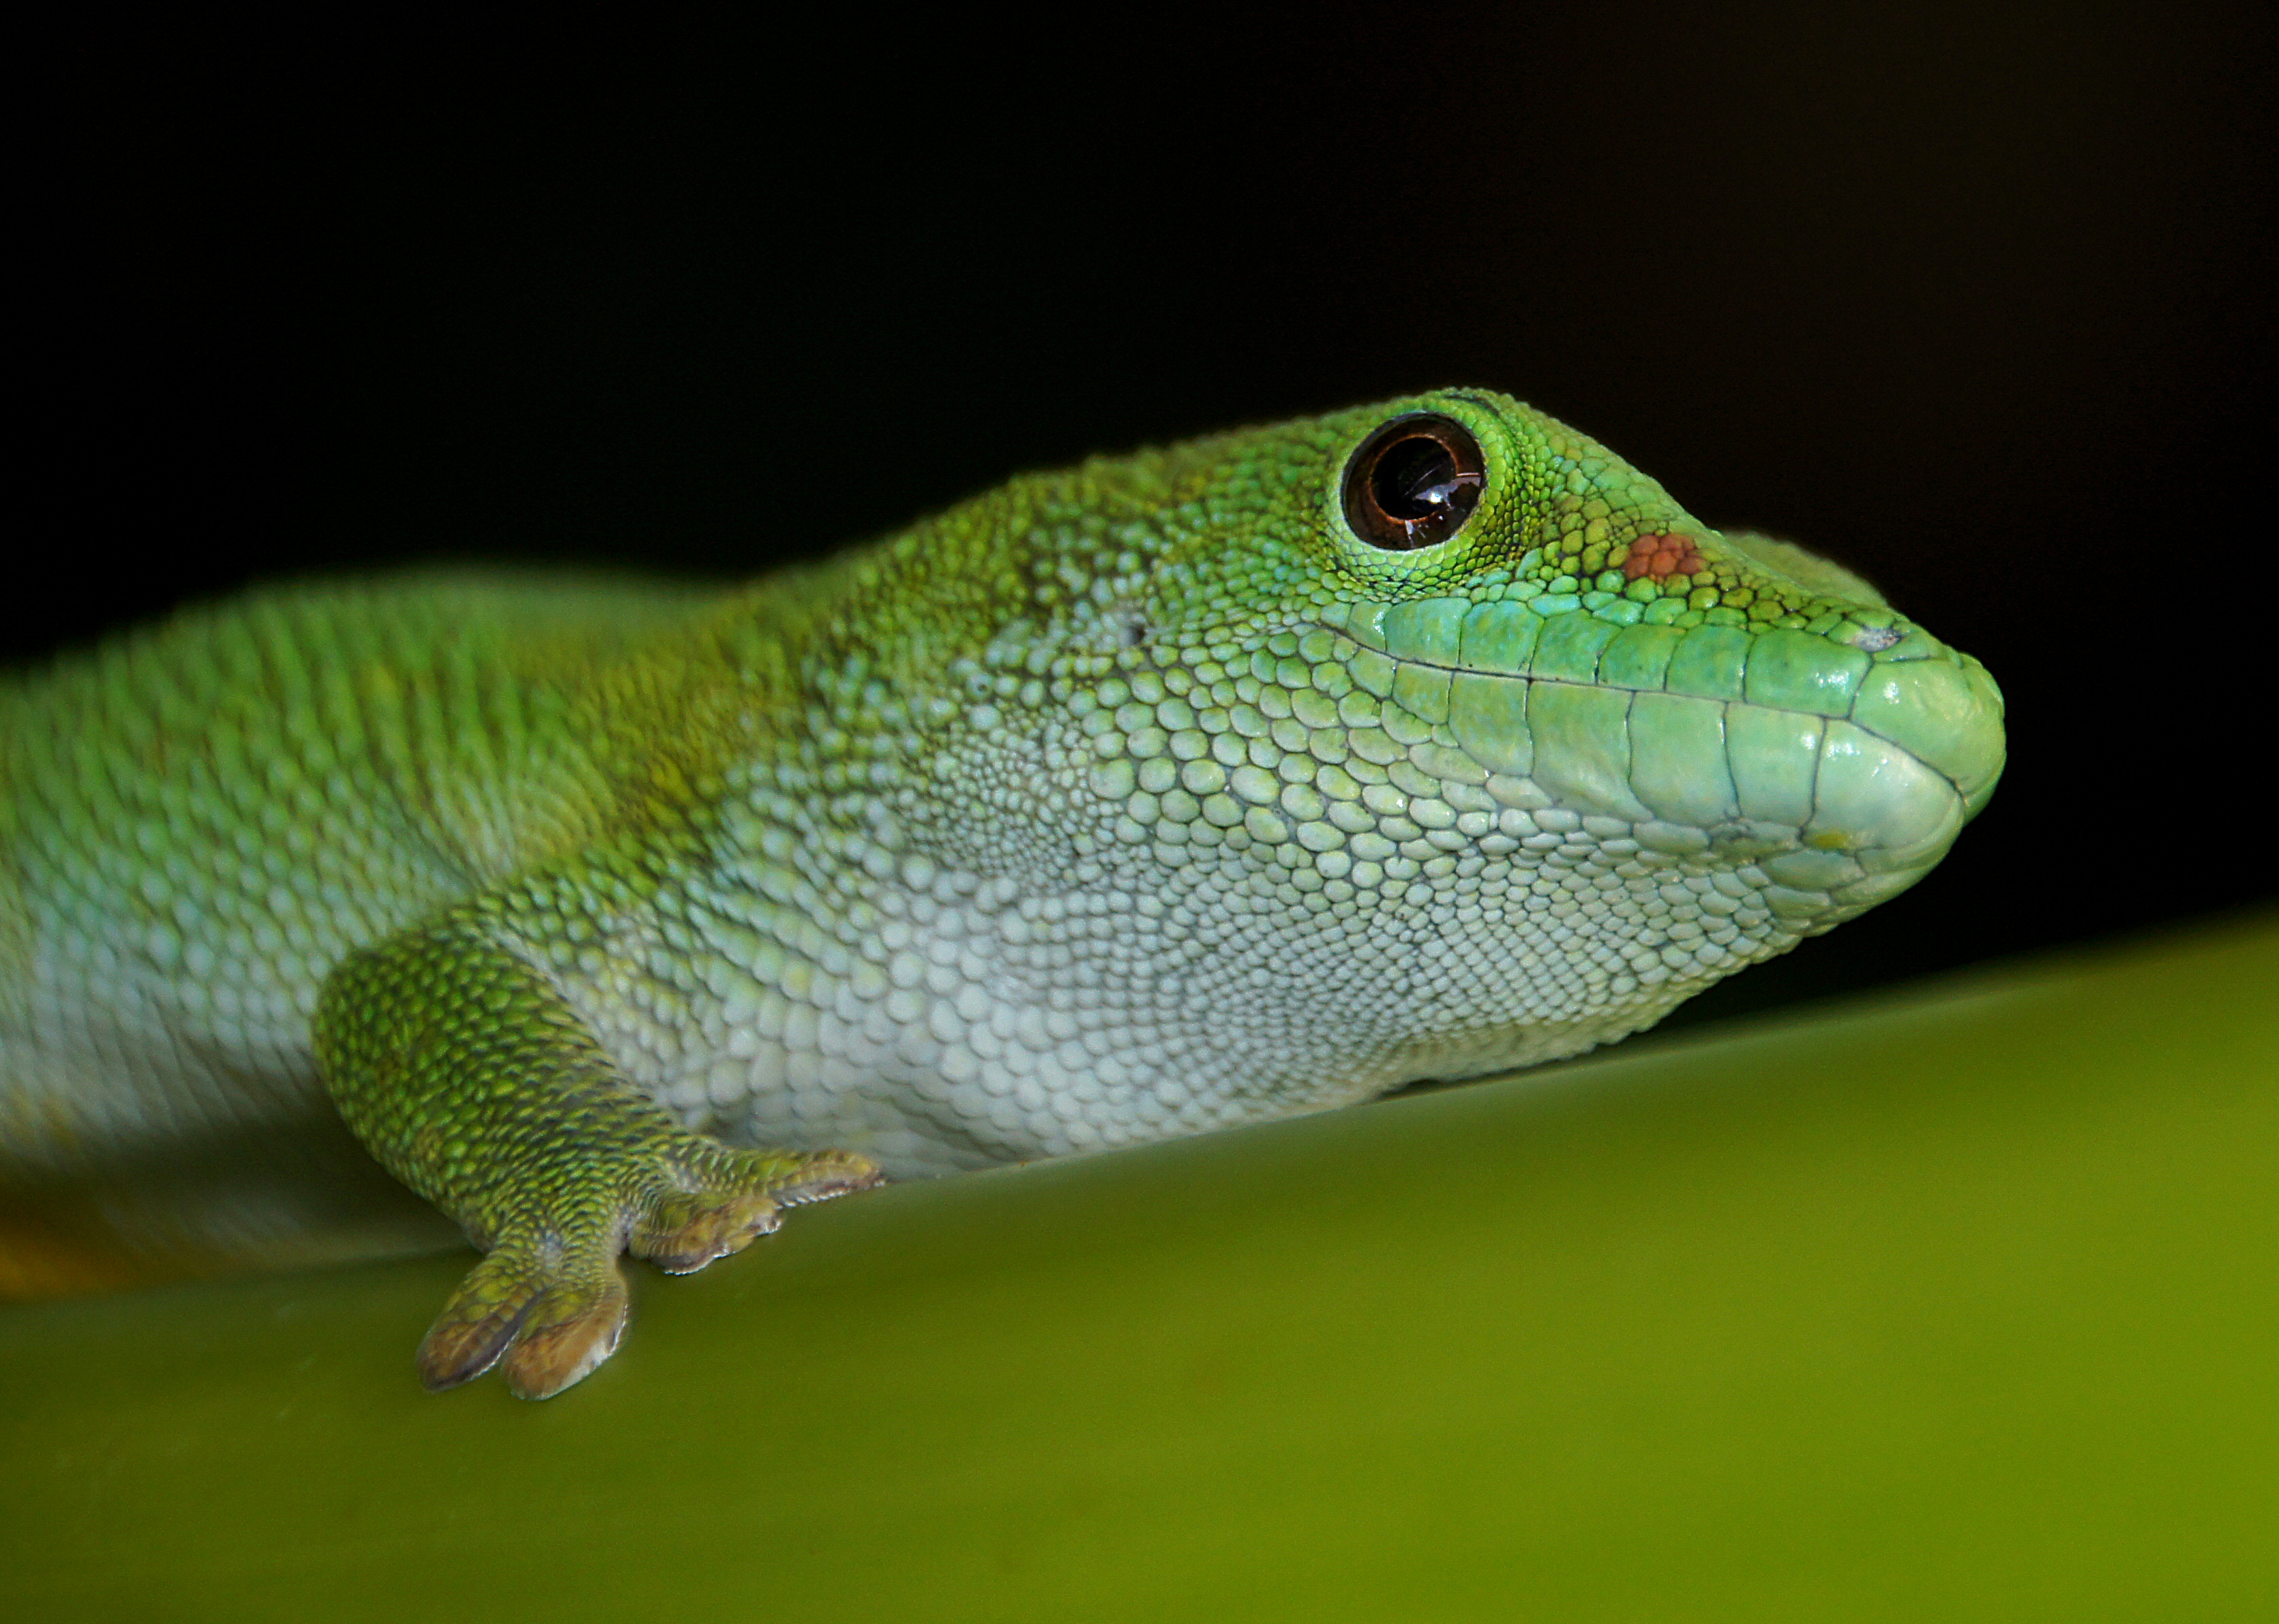
wildlife, green, reptile, fauna, lizard, green lizard, gecko, vertebrate, flickrsbestcreatures, madagascandaygecko, macro photography, lacerta, dactyloidae, scaled reptile, lacertidae, african chameleon, american chameleon